Toolangi State Forest

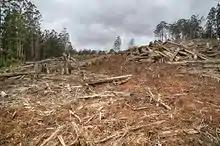
Logging in Toolangi State Forest along Blowhard Track. Taken 4 Jan 2014.

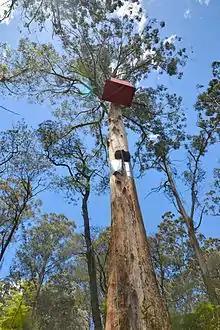
The Little Red Toolangi Treehouse in the Toolangi State Forest, Victoria, Australia

Logging within the Toolangi State Forest is sanctioned by the Victorian government and is managed by the Department of Environment and Primary Industries (Victoria) and VicForests. There is strong local opposition to this logging due to the destruction of small remaining areas of intact forests that provide habitat for the threatened Leadbeater's possum.